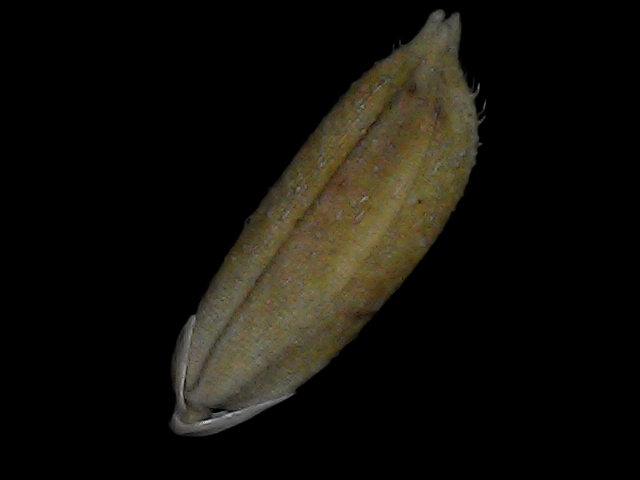
Rice variety: Bd93